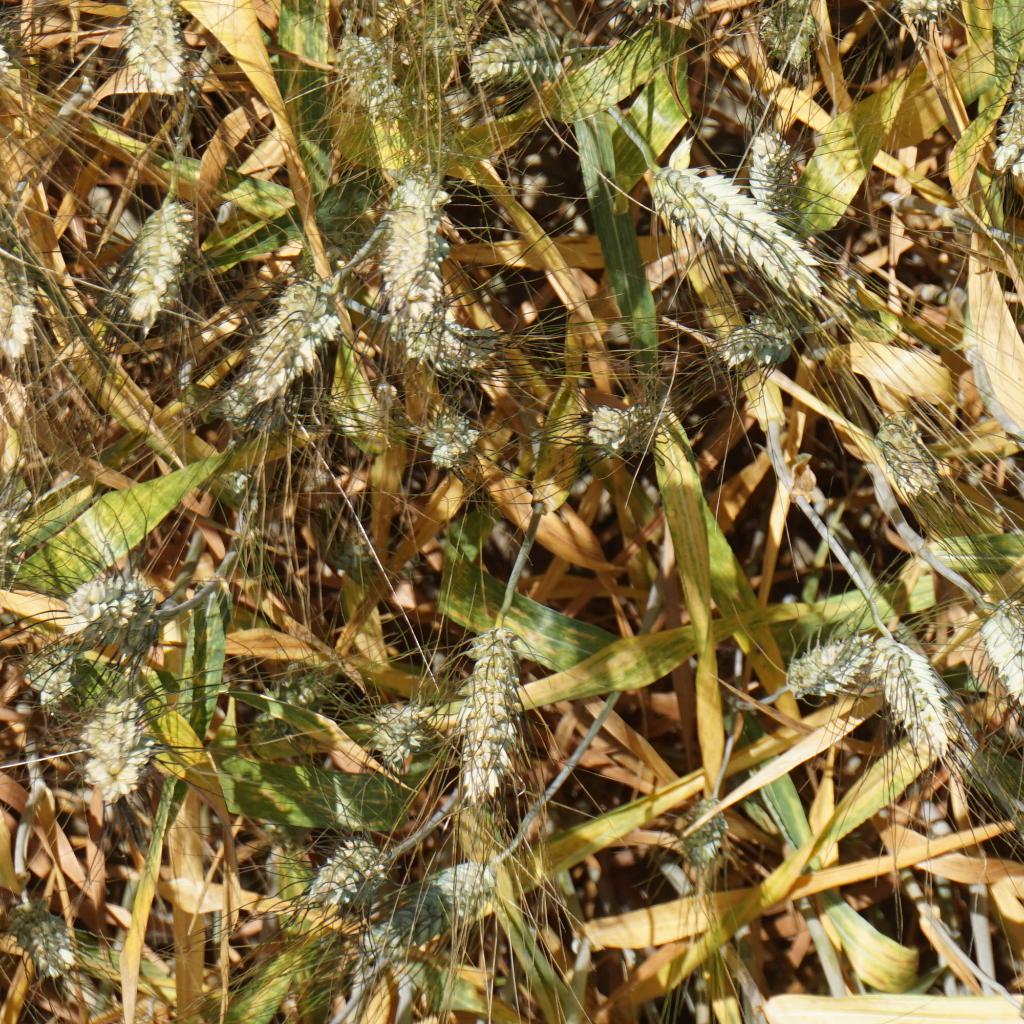
Country: France
Location: Gréoux
Wheat development stage: Filling - Ripening